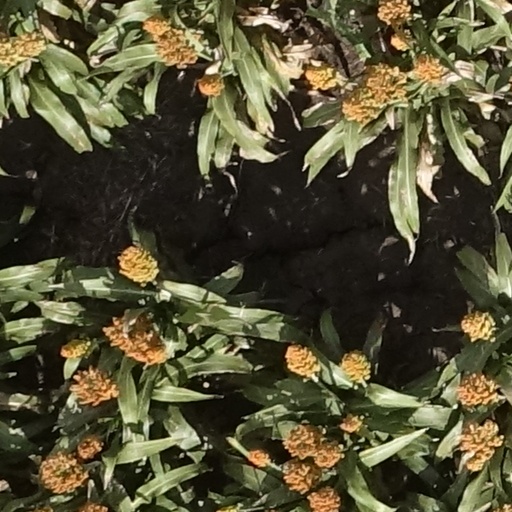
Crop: sorghum